Abraham Lincoln in the Black Hawk War

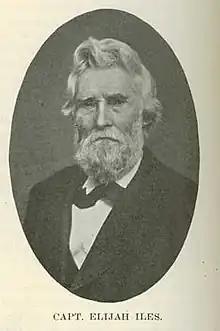
When Lincoln was mustered out of command on May 27 he re-enlisted and was reduced in rank to private under the command of Captain Elijah Iles.

The marble facade on the Stillman Valley monument, erected in 1901, commemorating the battle, includes the reference to Lincoln's presence at Stillman's Run, "The presence of soldier, statesman, martyr, Abraham Lincoln assisting in the burial of these honored dead has made this spot more sacred."